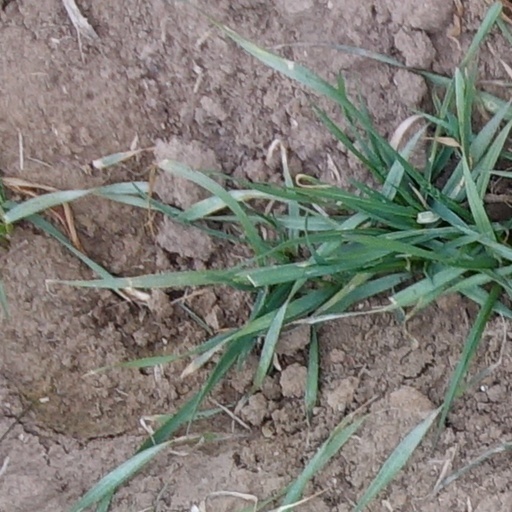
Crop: wheat